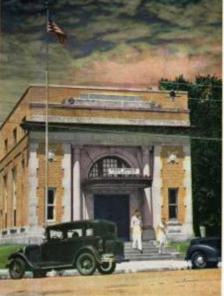
Building: Masonic Hall (Long Beach, Mississippi)
Country: United States of America
Year built: 1926
Building in Mississippi Masonic Hall Building used as Post Office, c. 1940s Location 126 Jeff Davis Avenue, Long Beach, Mississippi Coordinates 30°20′57.76″N 89°9′3.48″W / 30.3493778°N 89.1509667°W / 30.3493778; -89.1509667 Mississippi Landmark Official name (former) Hancock Bank [Former Masonic Hall (Southern Star Lodge No. 500, F&AM)] Designated July 25, 2008 Reference no. 047-LNG-0007-ML Location of Masonic Hall in Mississippi The Masonic Hall in Long Beach, Mississippi , also the former home of Southern Star Lodge No. 500, F&AM and the Hancock County Bank Building , is a historic building that was designated a Mississippi Landmark in 2008. The building was built in approximately 1926 as the second branch of Hancock Bank . The building was designed by architect William T. Nolan . The bank catered to local red radish exporters.  The area's red radishes became popular bar snacks in the northeastern United States and earned Long Beach the nickname as the "Radish Capital of the World." In 1931, the bank was robbed by three bandits, drawing press attention from as far away as The New York Times . The bank closed its Long Beach branch in the 1930s. In 1942, the building was purchased by members of the Southern Star Lodge No. 500 Free and Accepted Masons . The Masonic lodge used the building's second floor as a meeting hall until 1960 (when it moved to a new location) and leased the first floor as post office. The building also was used for a time as Long Beach's public library. In November 1998, the Long Beach Historical Society placed its first historical marker in front of the building, which was identified at the time as the oldest commercial building on the city's main street, Jeff Davis Avenue. In the late 1990s, the renovated building reopened as a coffee and pastry shop known as "The Old Bank," with the old built-in safe still intact. In 2001, the shop was renamed "Bankhouse Coffee" and has been operated under that name since that time by Shawn Montella. The proprietors of the coffee shop also roast their own coffees in a 1906 Royal Roaster at the shop. The coffees roasted at the site are sold commercially under the brand name "Coast Roast." References